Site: brandenburg
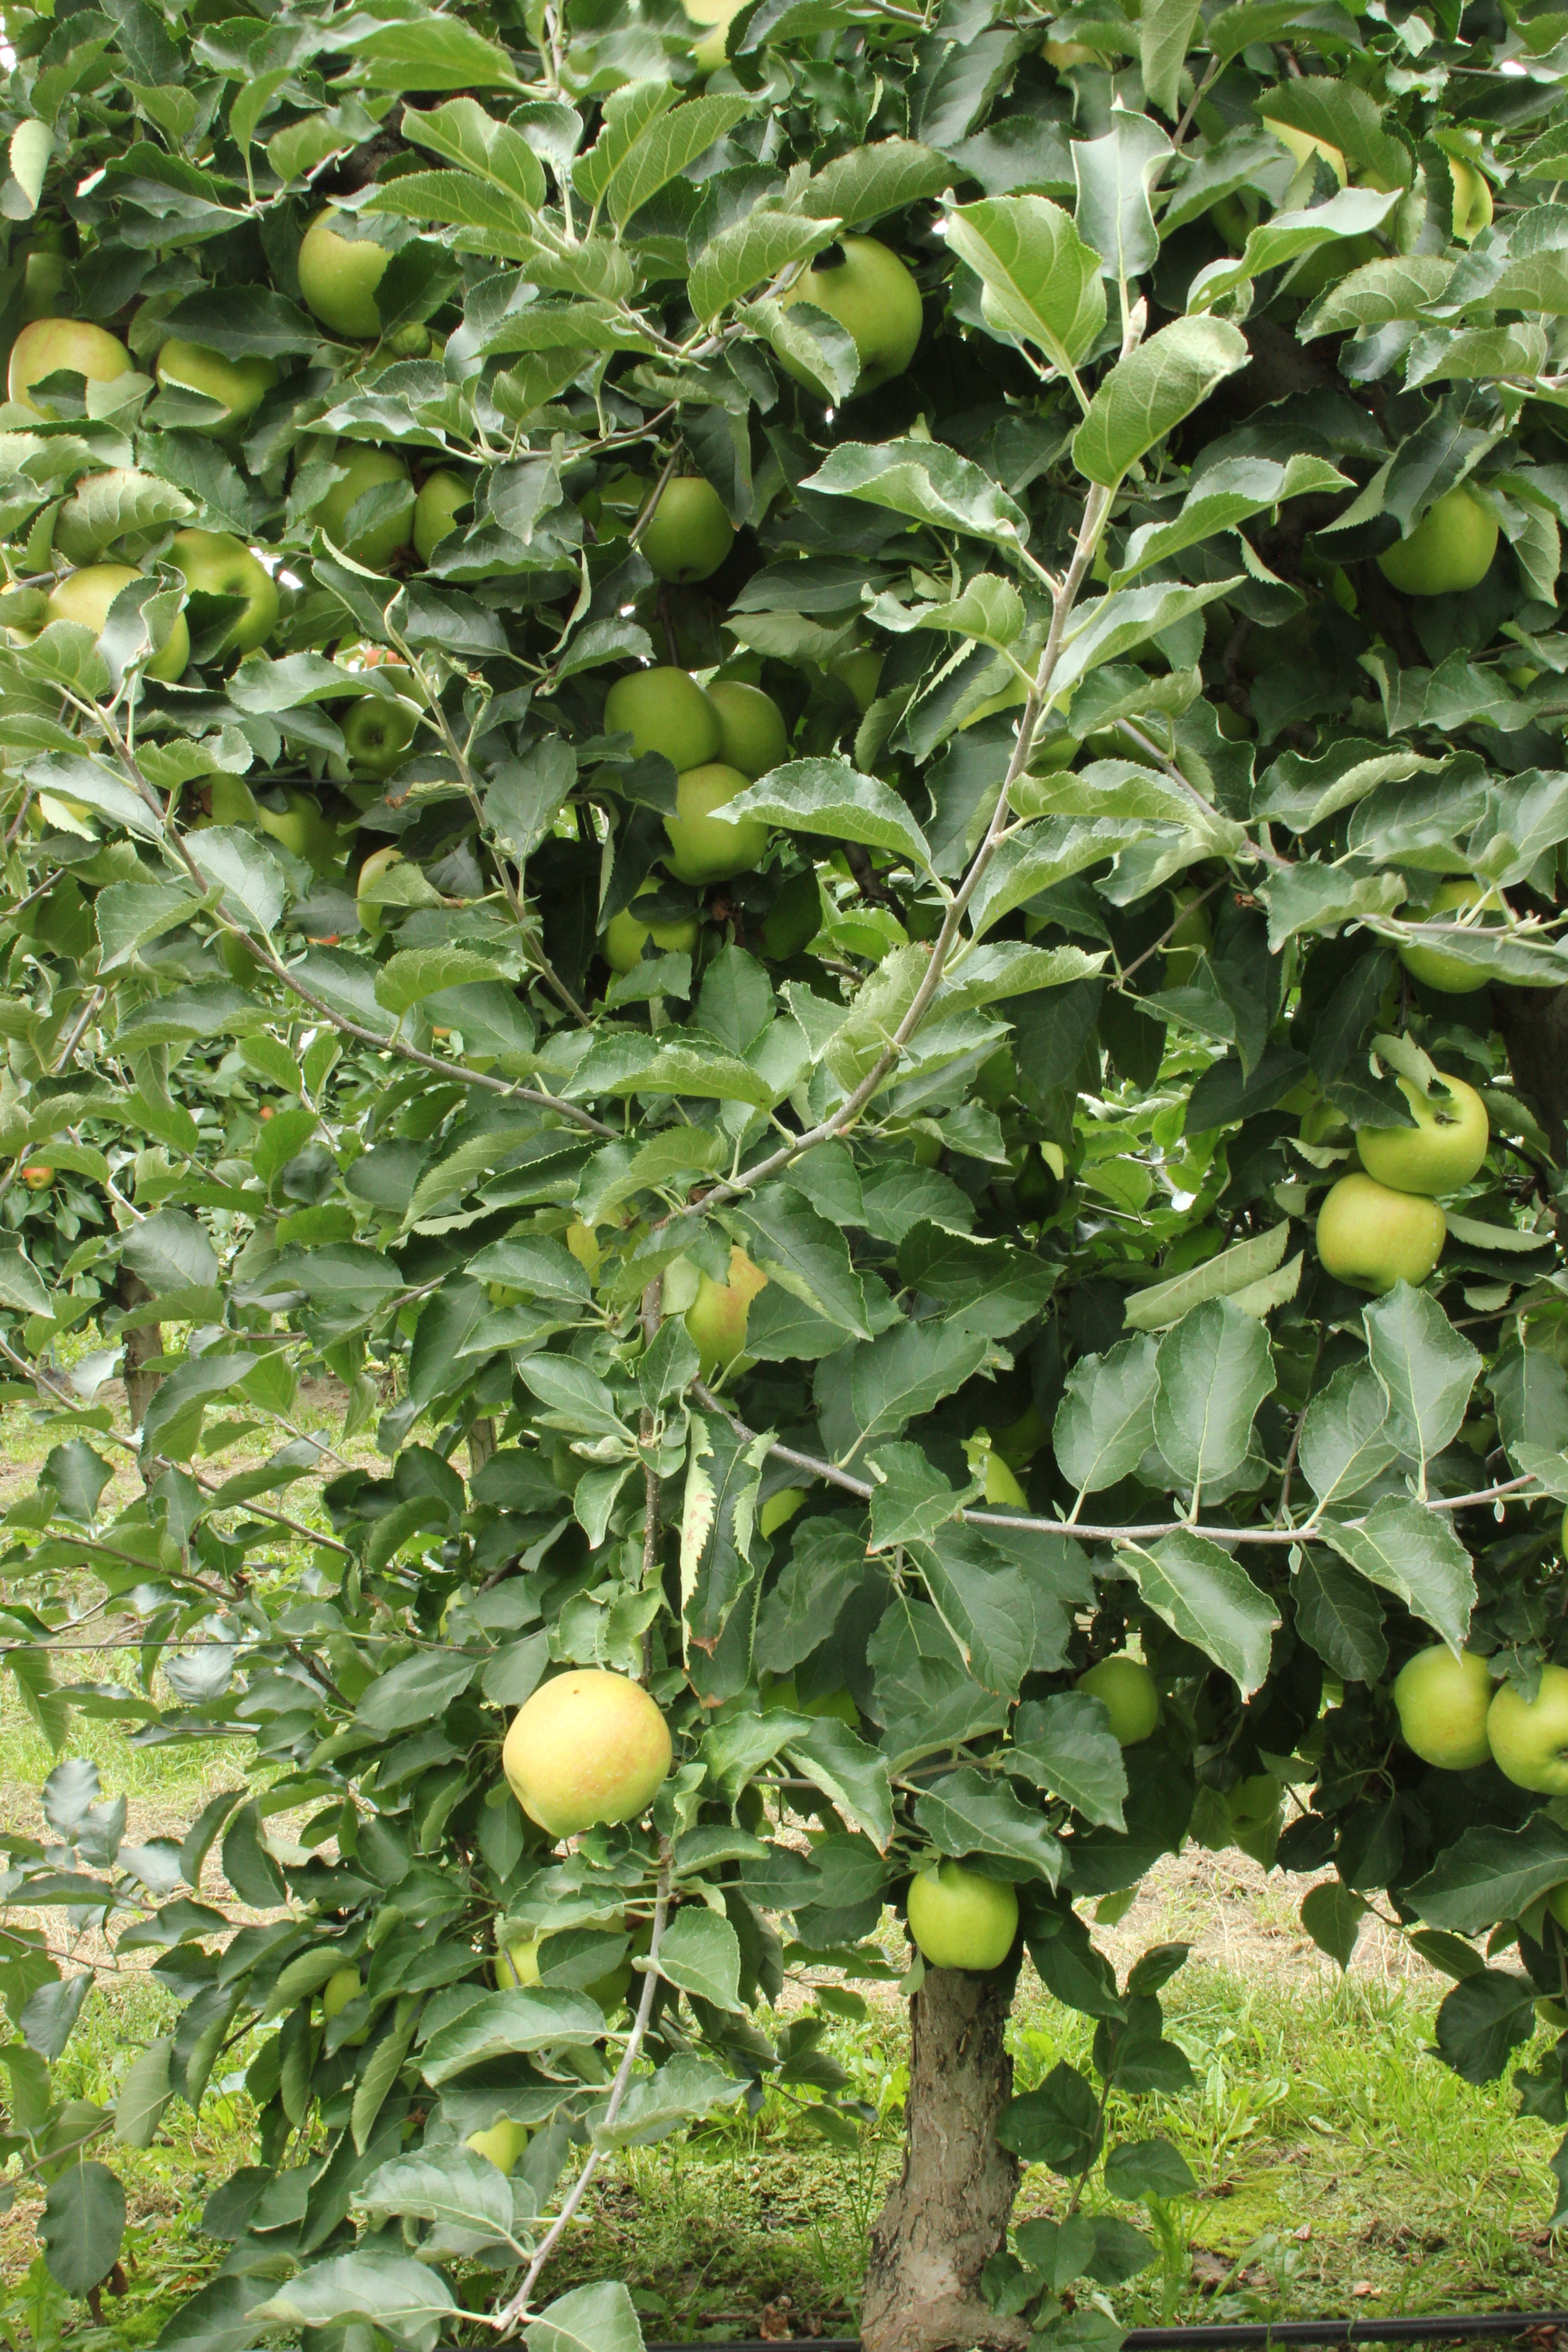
Growth stage (BBCH 87): Maturity of fruit and seed